Phil Edwards (footballer)

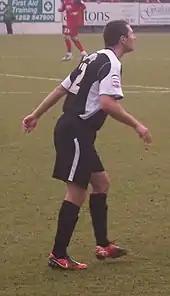
Edwards playing for Accrington Stanley in 2011

Philip Lee Edwards (born 8 November 1985) is an English former professional footballer who made 480 appearances in the EFL.